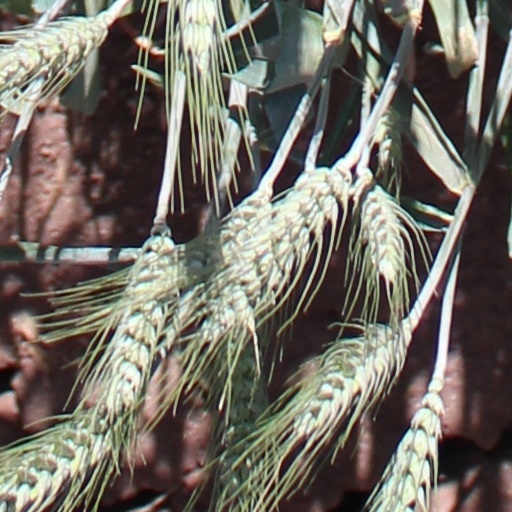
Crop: wheat